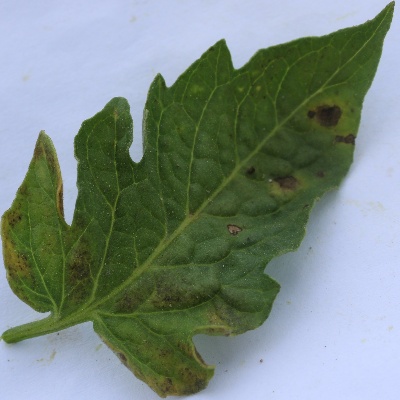
Crop: Tomato
Condition: septoria leaf spot